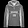
Label: Coat